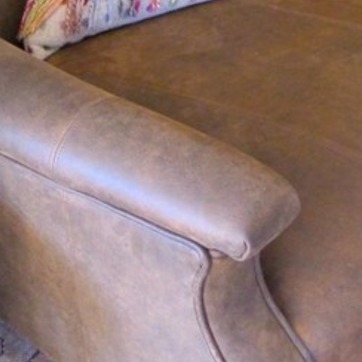
Material: leather